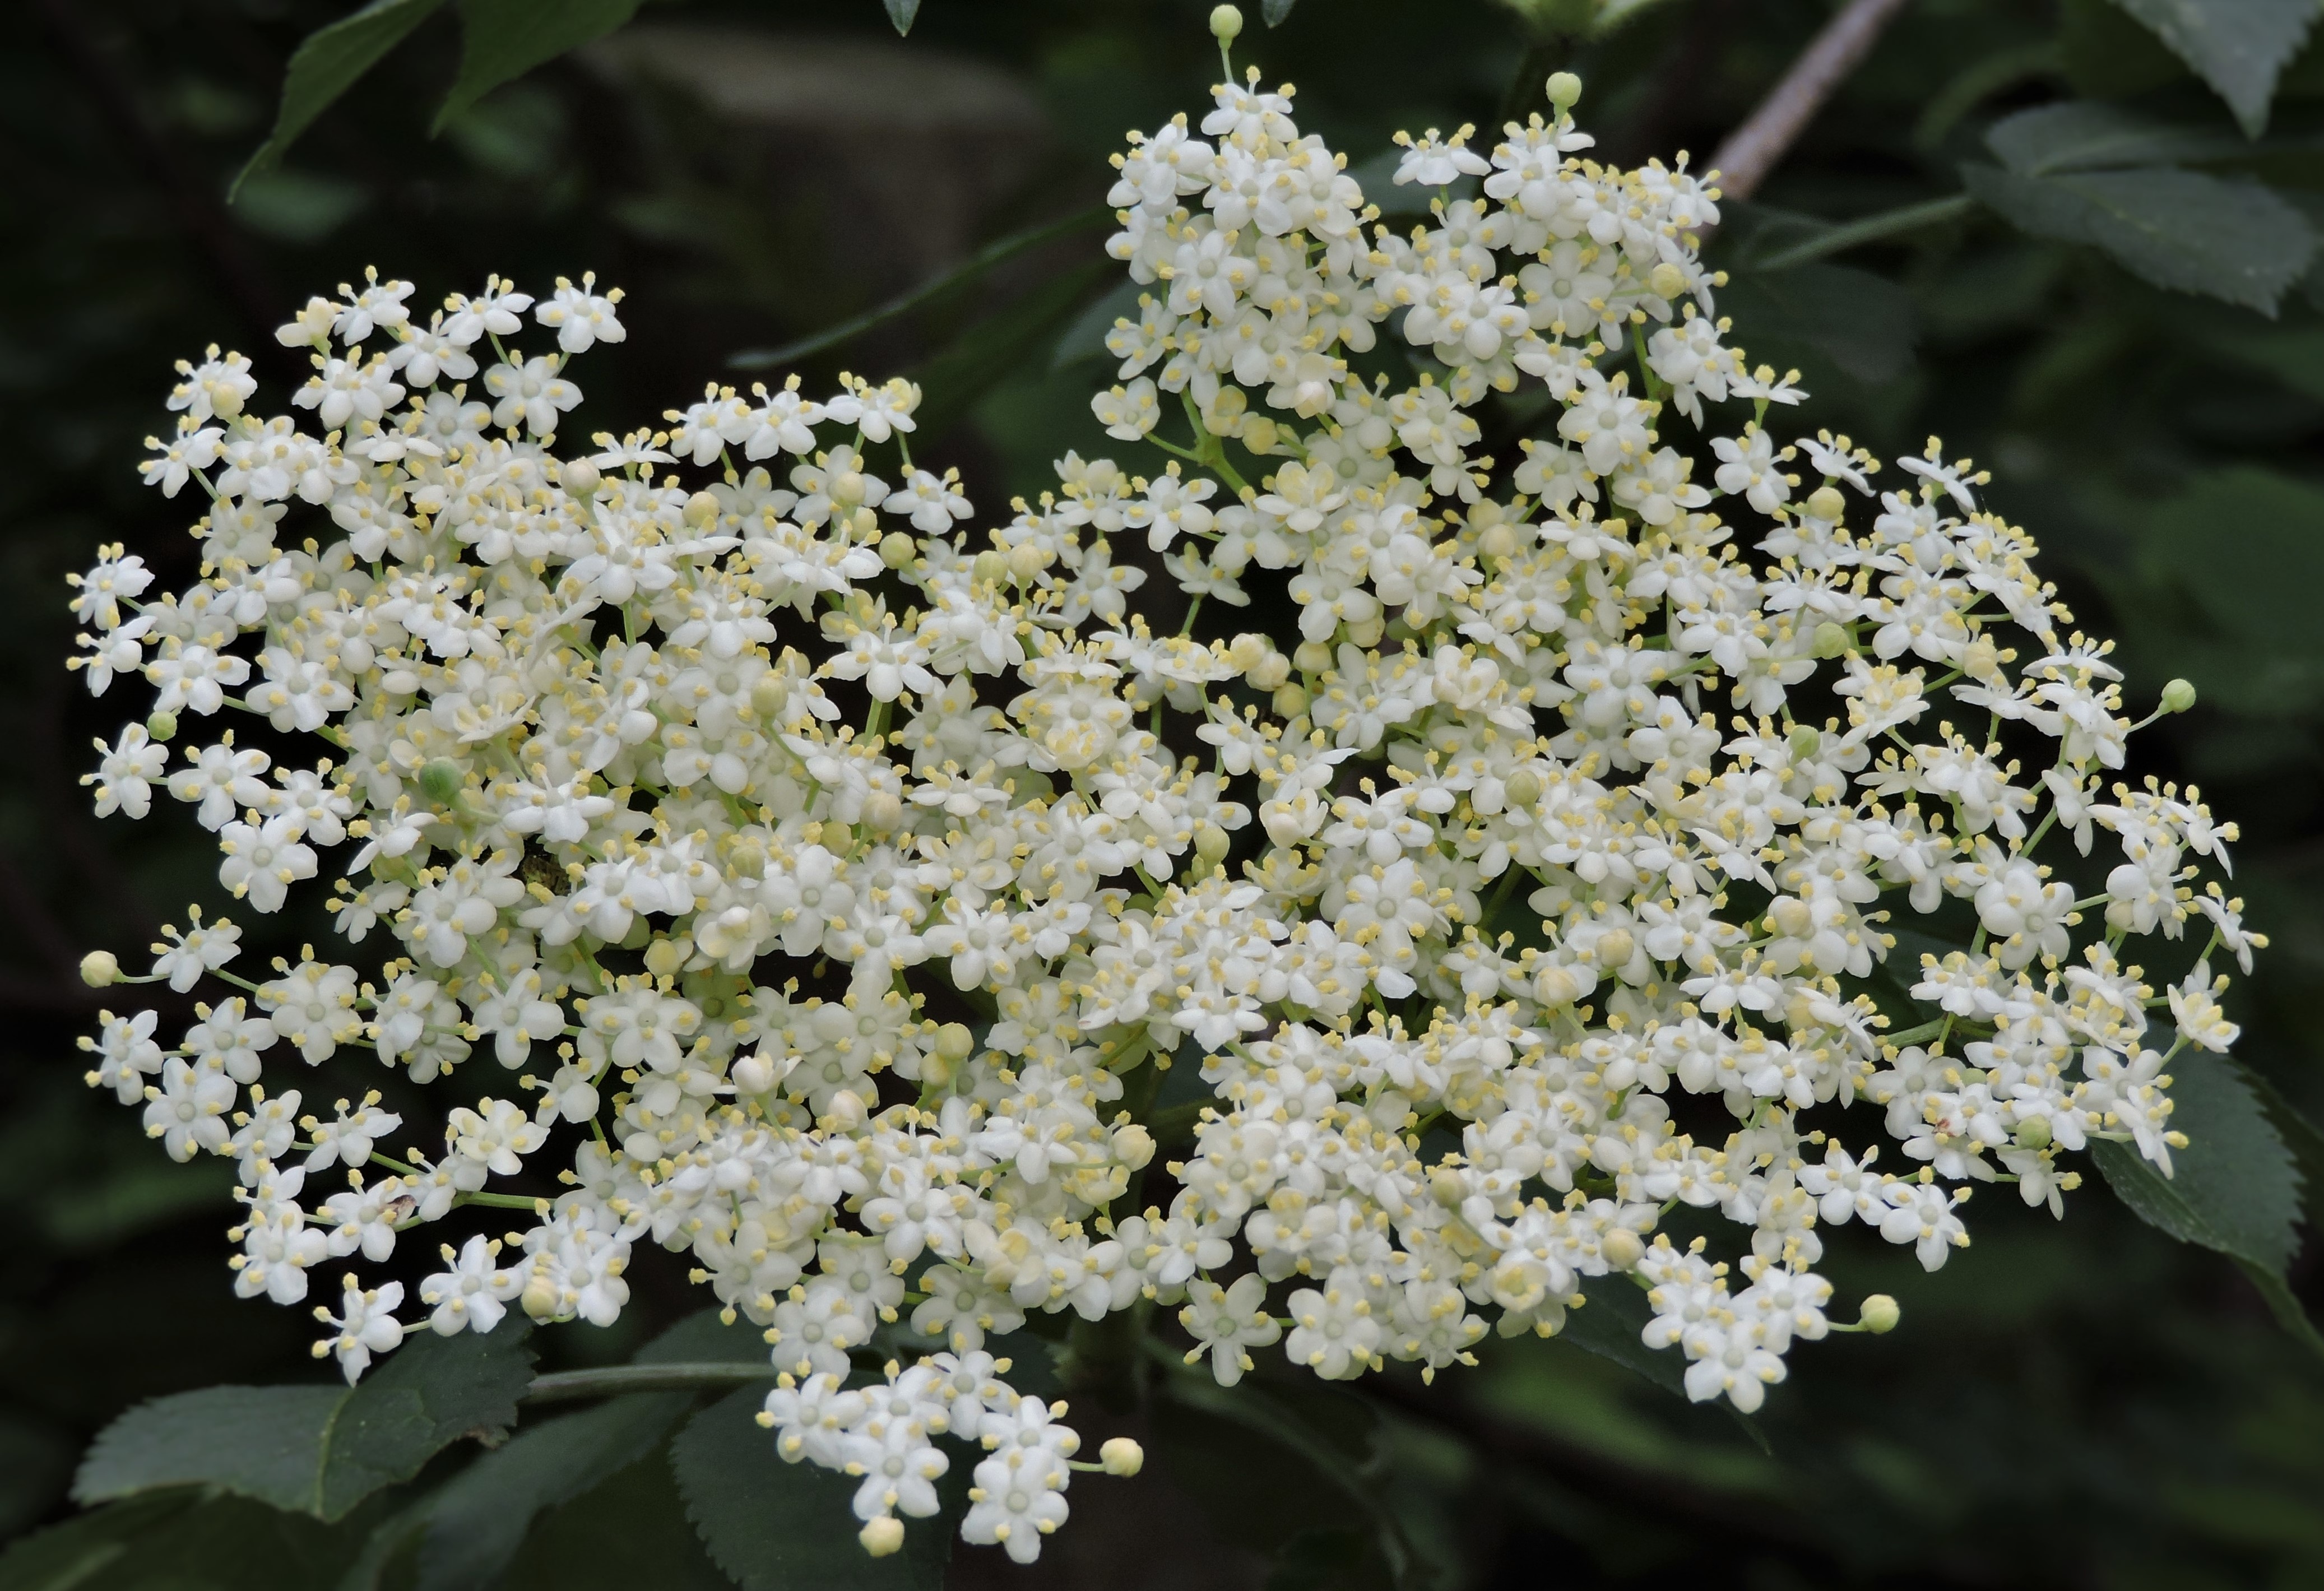
blossom, plant, white, flower, bloom, bush, herb, botany, flora, elder, shrub, viburnum, meadowsweet, candytuft, yarrow, jasmine, anthriscus, flowering plant, sambucus nigra, black elderberry, holder, cow parsley, land plant, evergreen candytuft